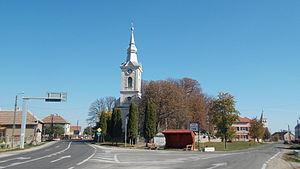
Pișcolt est une commune roumaine du județ de Satu Mare, dans la région historique de Transylvanie et dans la région de développement du Nord-Ouest.